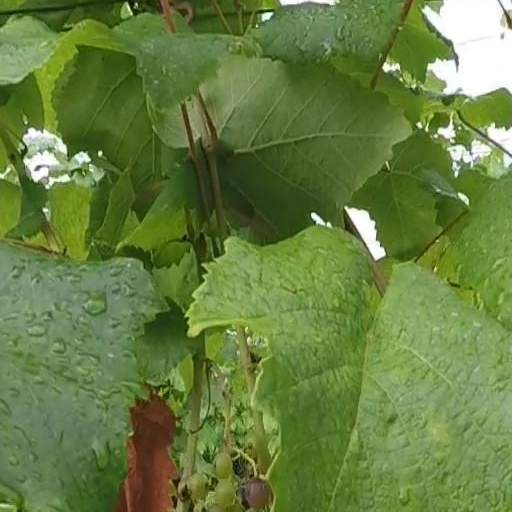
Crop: grape